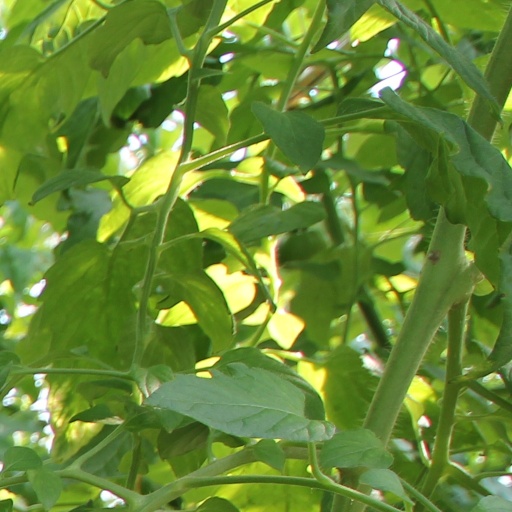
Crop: tomato